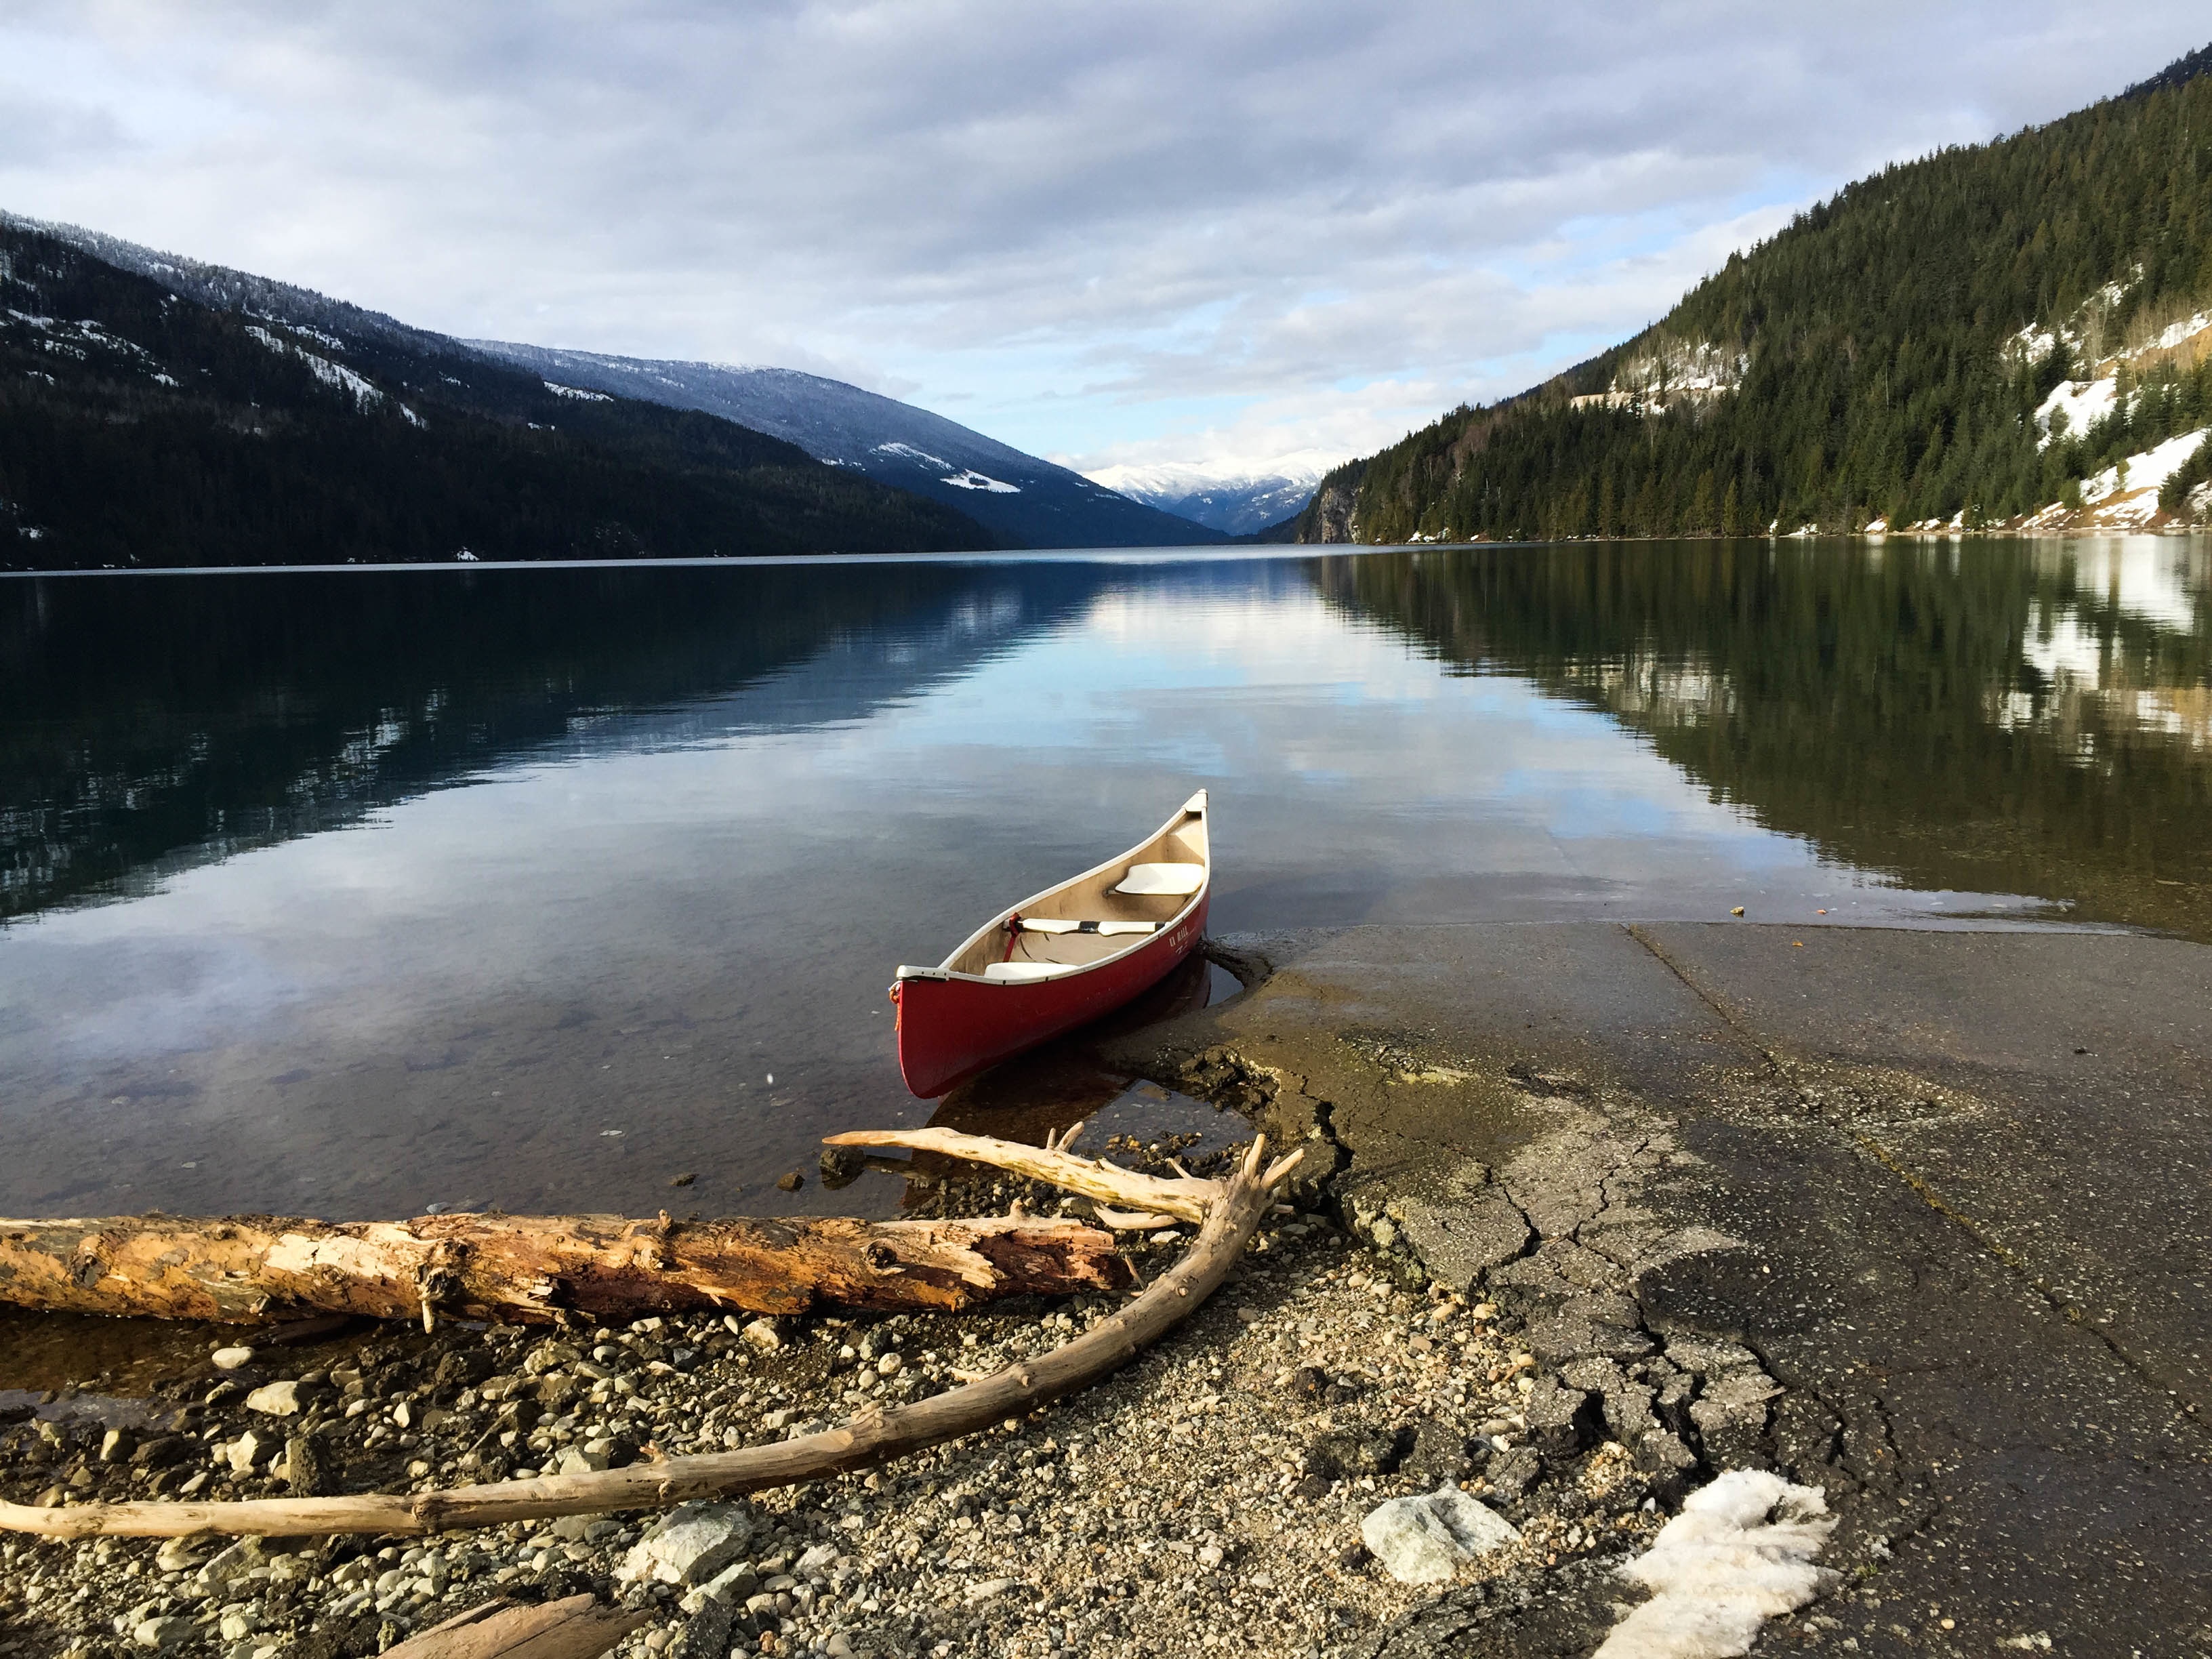
landscape, sea, coast, water, wilderness, mountain, boat, shore, lake, river, mountain range, reflection, vehicle, bay, fjord, reservoir, body of water, boating, loch